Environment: real
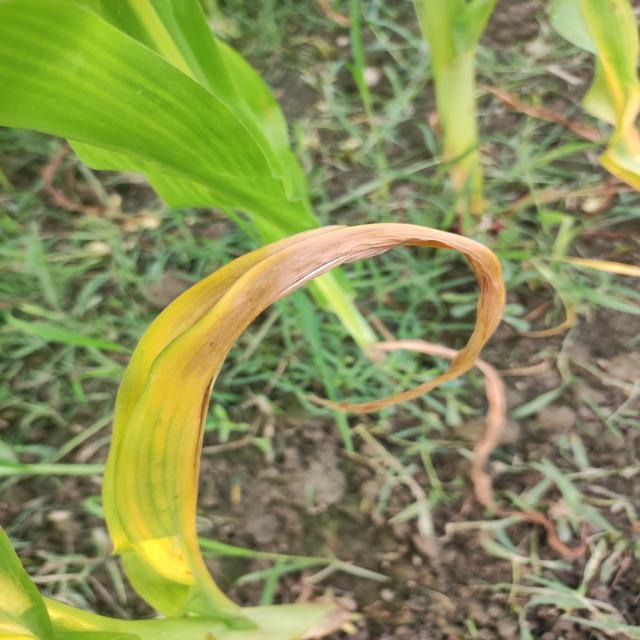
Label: nitrogen_deficiency